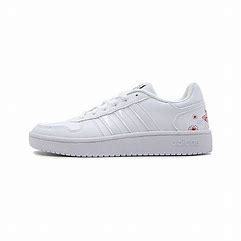
Brand: adidas
Model: neo Adidas NEO Hoops 2